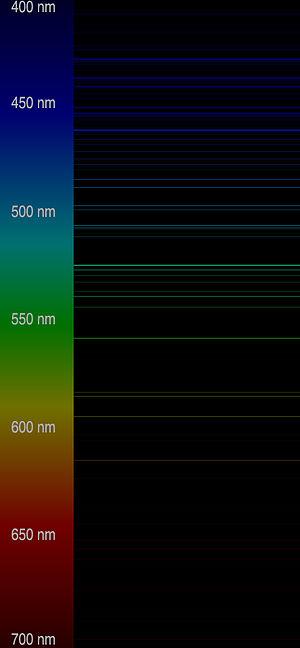
Une raie spectrale est une ligne sombre ou lumineuse dans un spectre électromagnétique autrement uniforme et continu.
Le césium, ou cæsium, est l'élément chimique de numéro atomique 55, de symbole Cs.